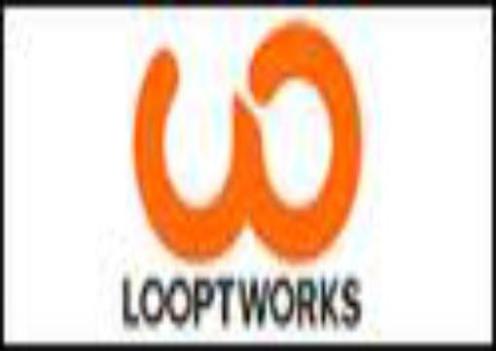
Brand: looptworks
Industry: Clothes